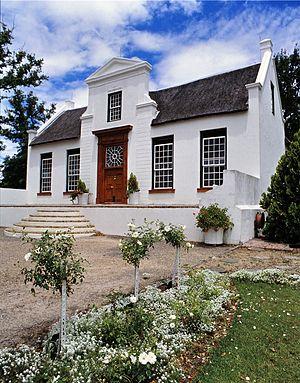
Constantia est une banlieue aisée de la ville du Cap en Afrique du Sud, située à environ 15 kilomètres au sud-est du centre du City Bowl, au pied de Constantiaberg.